The Wonder Years season 4

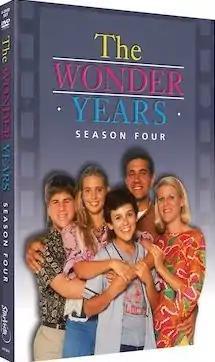
DVD cover

The fourth season of "The Wonder Years" aired on ABC from September 19, 1990 to May 15, 1991. This season took place during Kevin Arnold's 1970–71 school year.